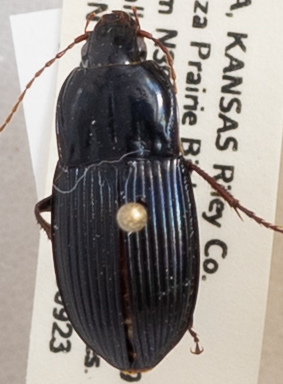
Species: Pterostichus permundus
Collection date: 2019-09-23
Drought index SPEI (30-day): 0.846
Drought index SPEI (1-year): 1.69
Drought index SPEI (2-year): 1.13